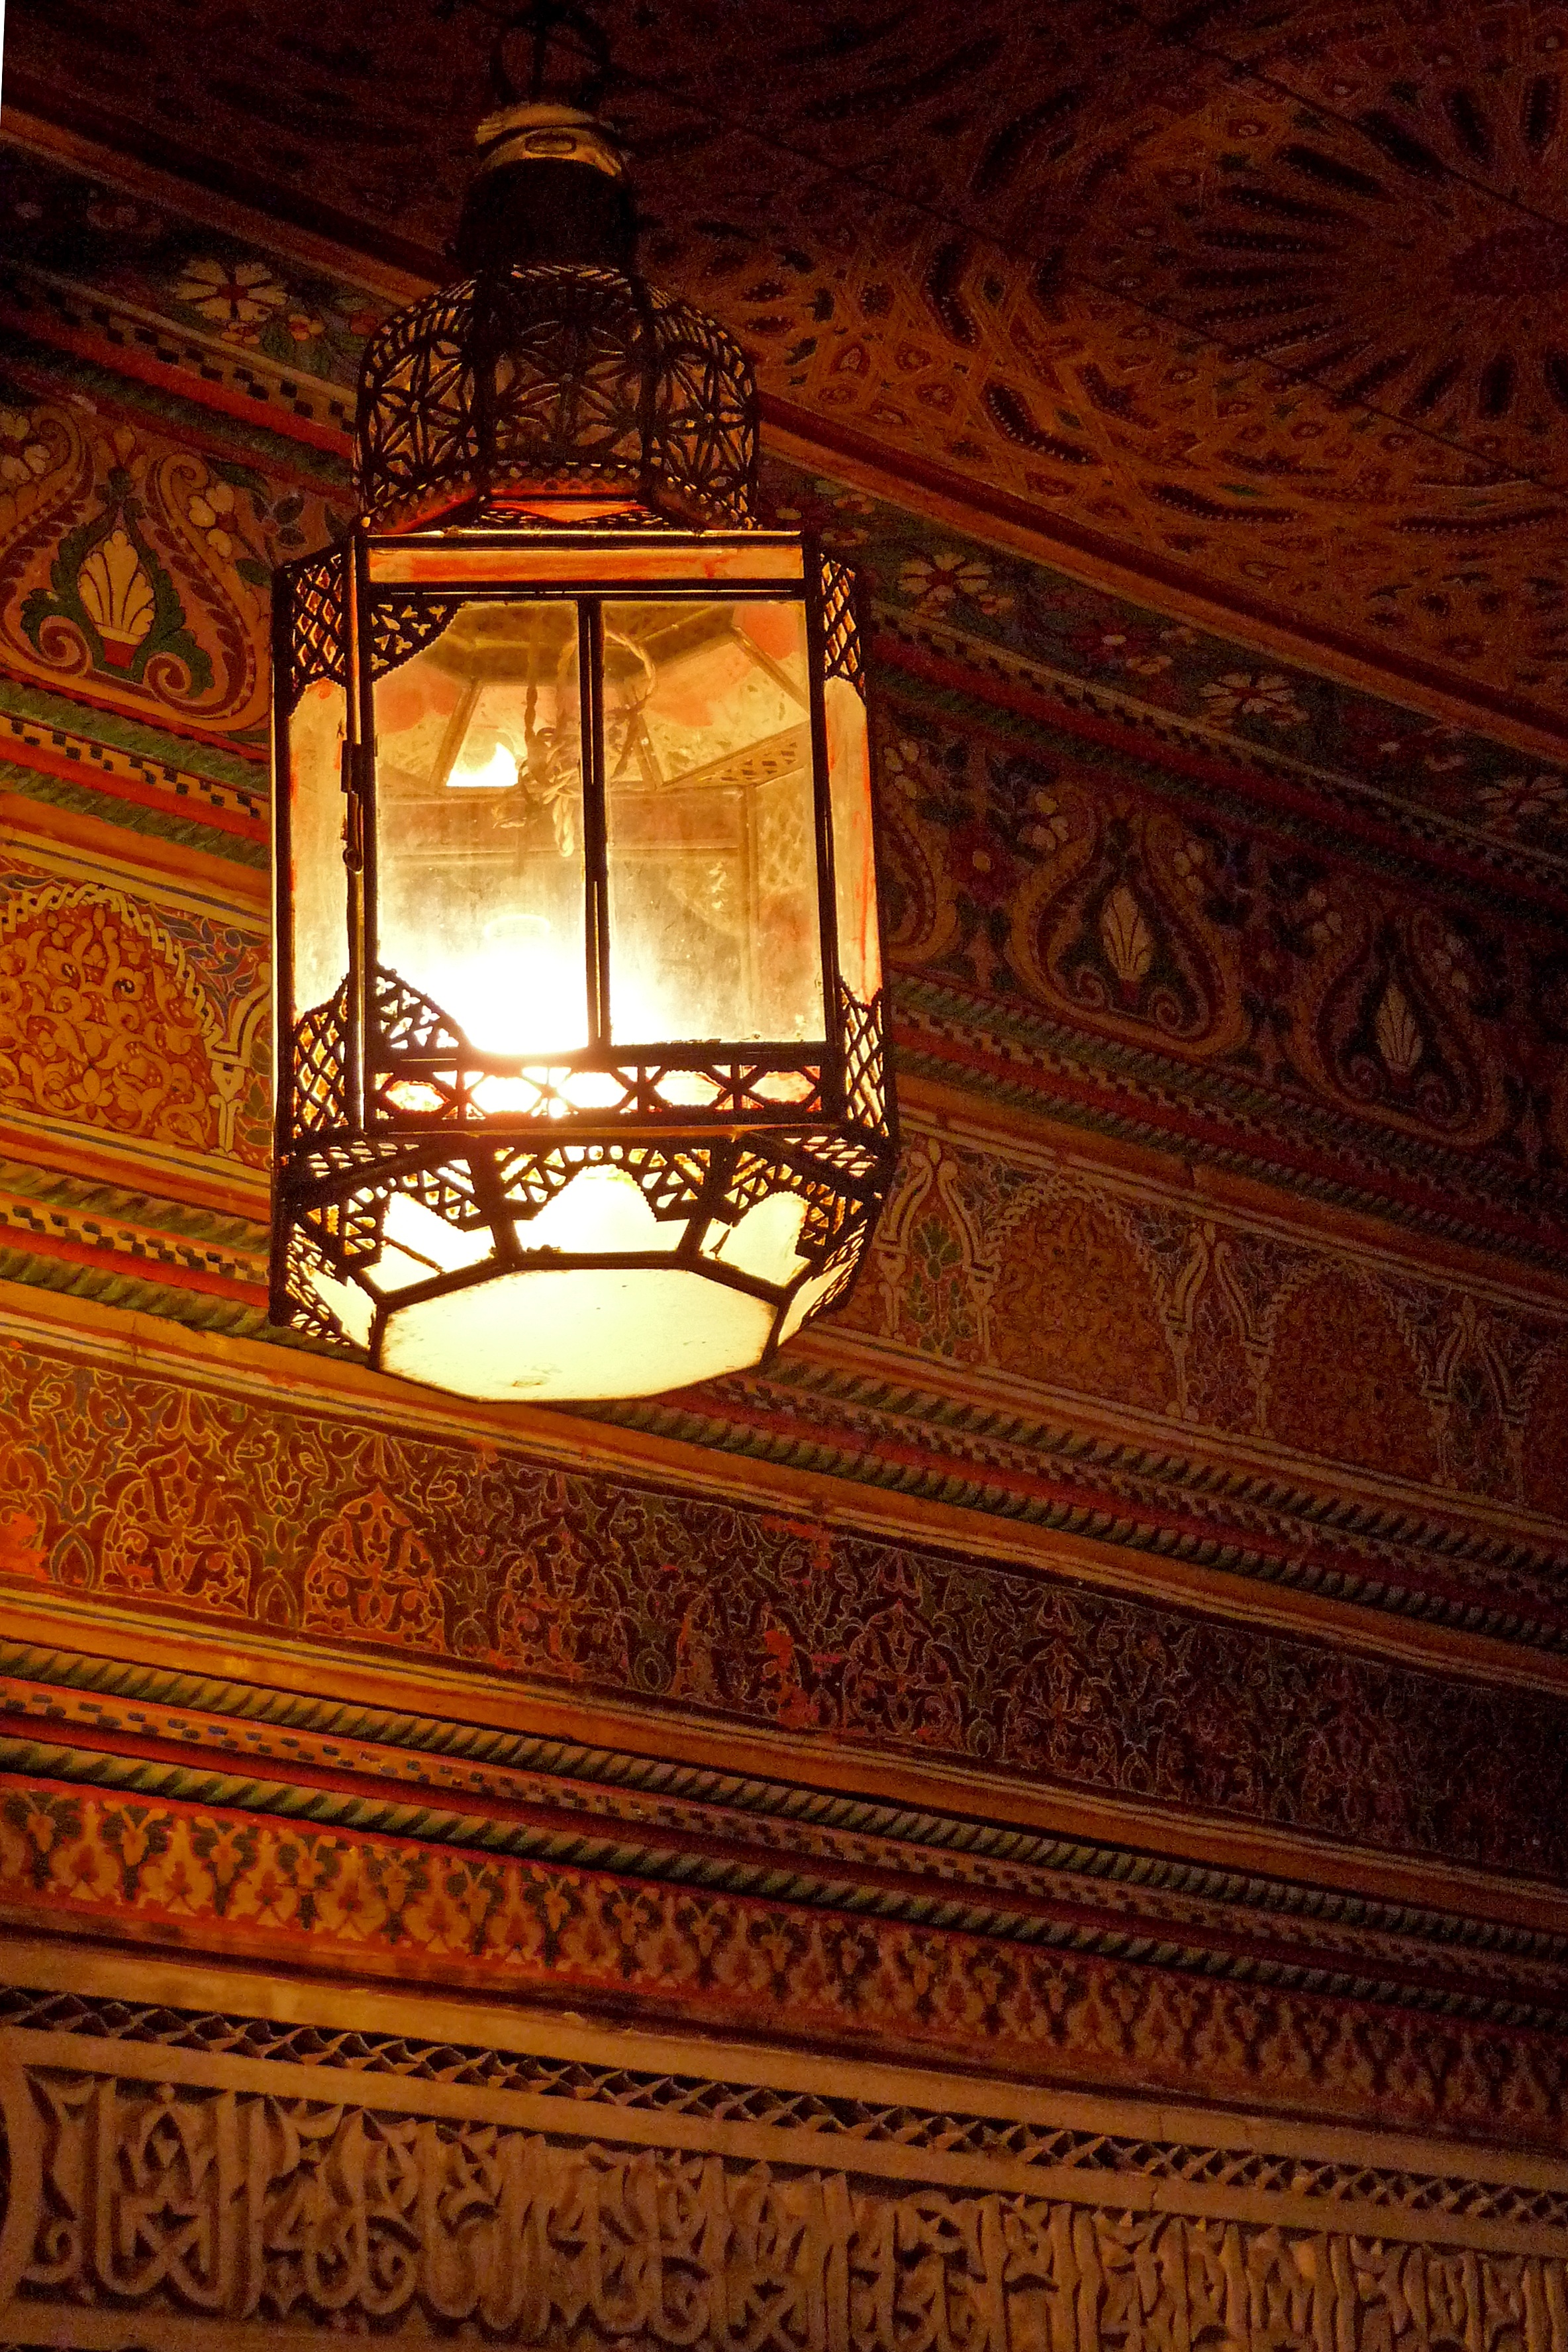
light, architecture, wood, window, palace, old, travel, ceiling, decoration, ancient, lamp, tourism, lighting, palais, decorative, light fixture, maroc, marrakech, morocco, culture, bahia, historical, moroccan, traditional, arabic, marrakesh, badia